William Bullock (collector)

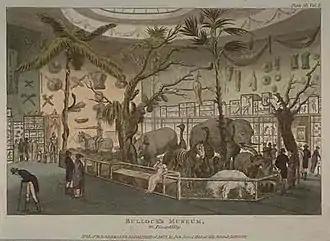
The collection displayed in the Piccadilly Egyptian Hall

Bullock began as a goldsmith and jeweller in Birmingham. By 1795, Bullock was in Liverpool, where he founded a Museum of Natural Curiosities at 24 Lord Street. While still trading as a jeweller and goldsmith, in 1801, he published a descriptive catalogue of the works of art, armoury, objects of natural history, and other curiosities in the collection, some of which had been brought back by members of James Cook's expeditions. In 1809, Bullock moved to London and the collection, housed first at 22 Piccadilly and in 1812 in the newly built Piccadilly Egyptian Hall, proved extremely popular. The collection, which included over 32,000 items, was disposed of by auction in 1819.